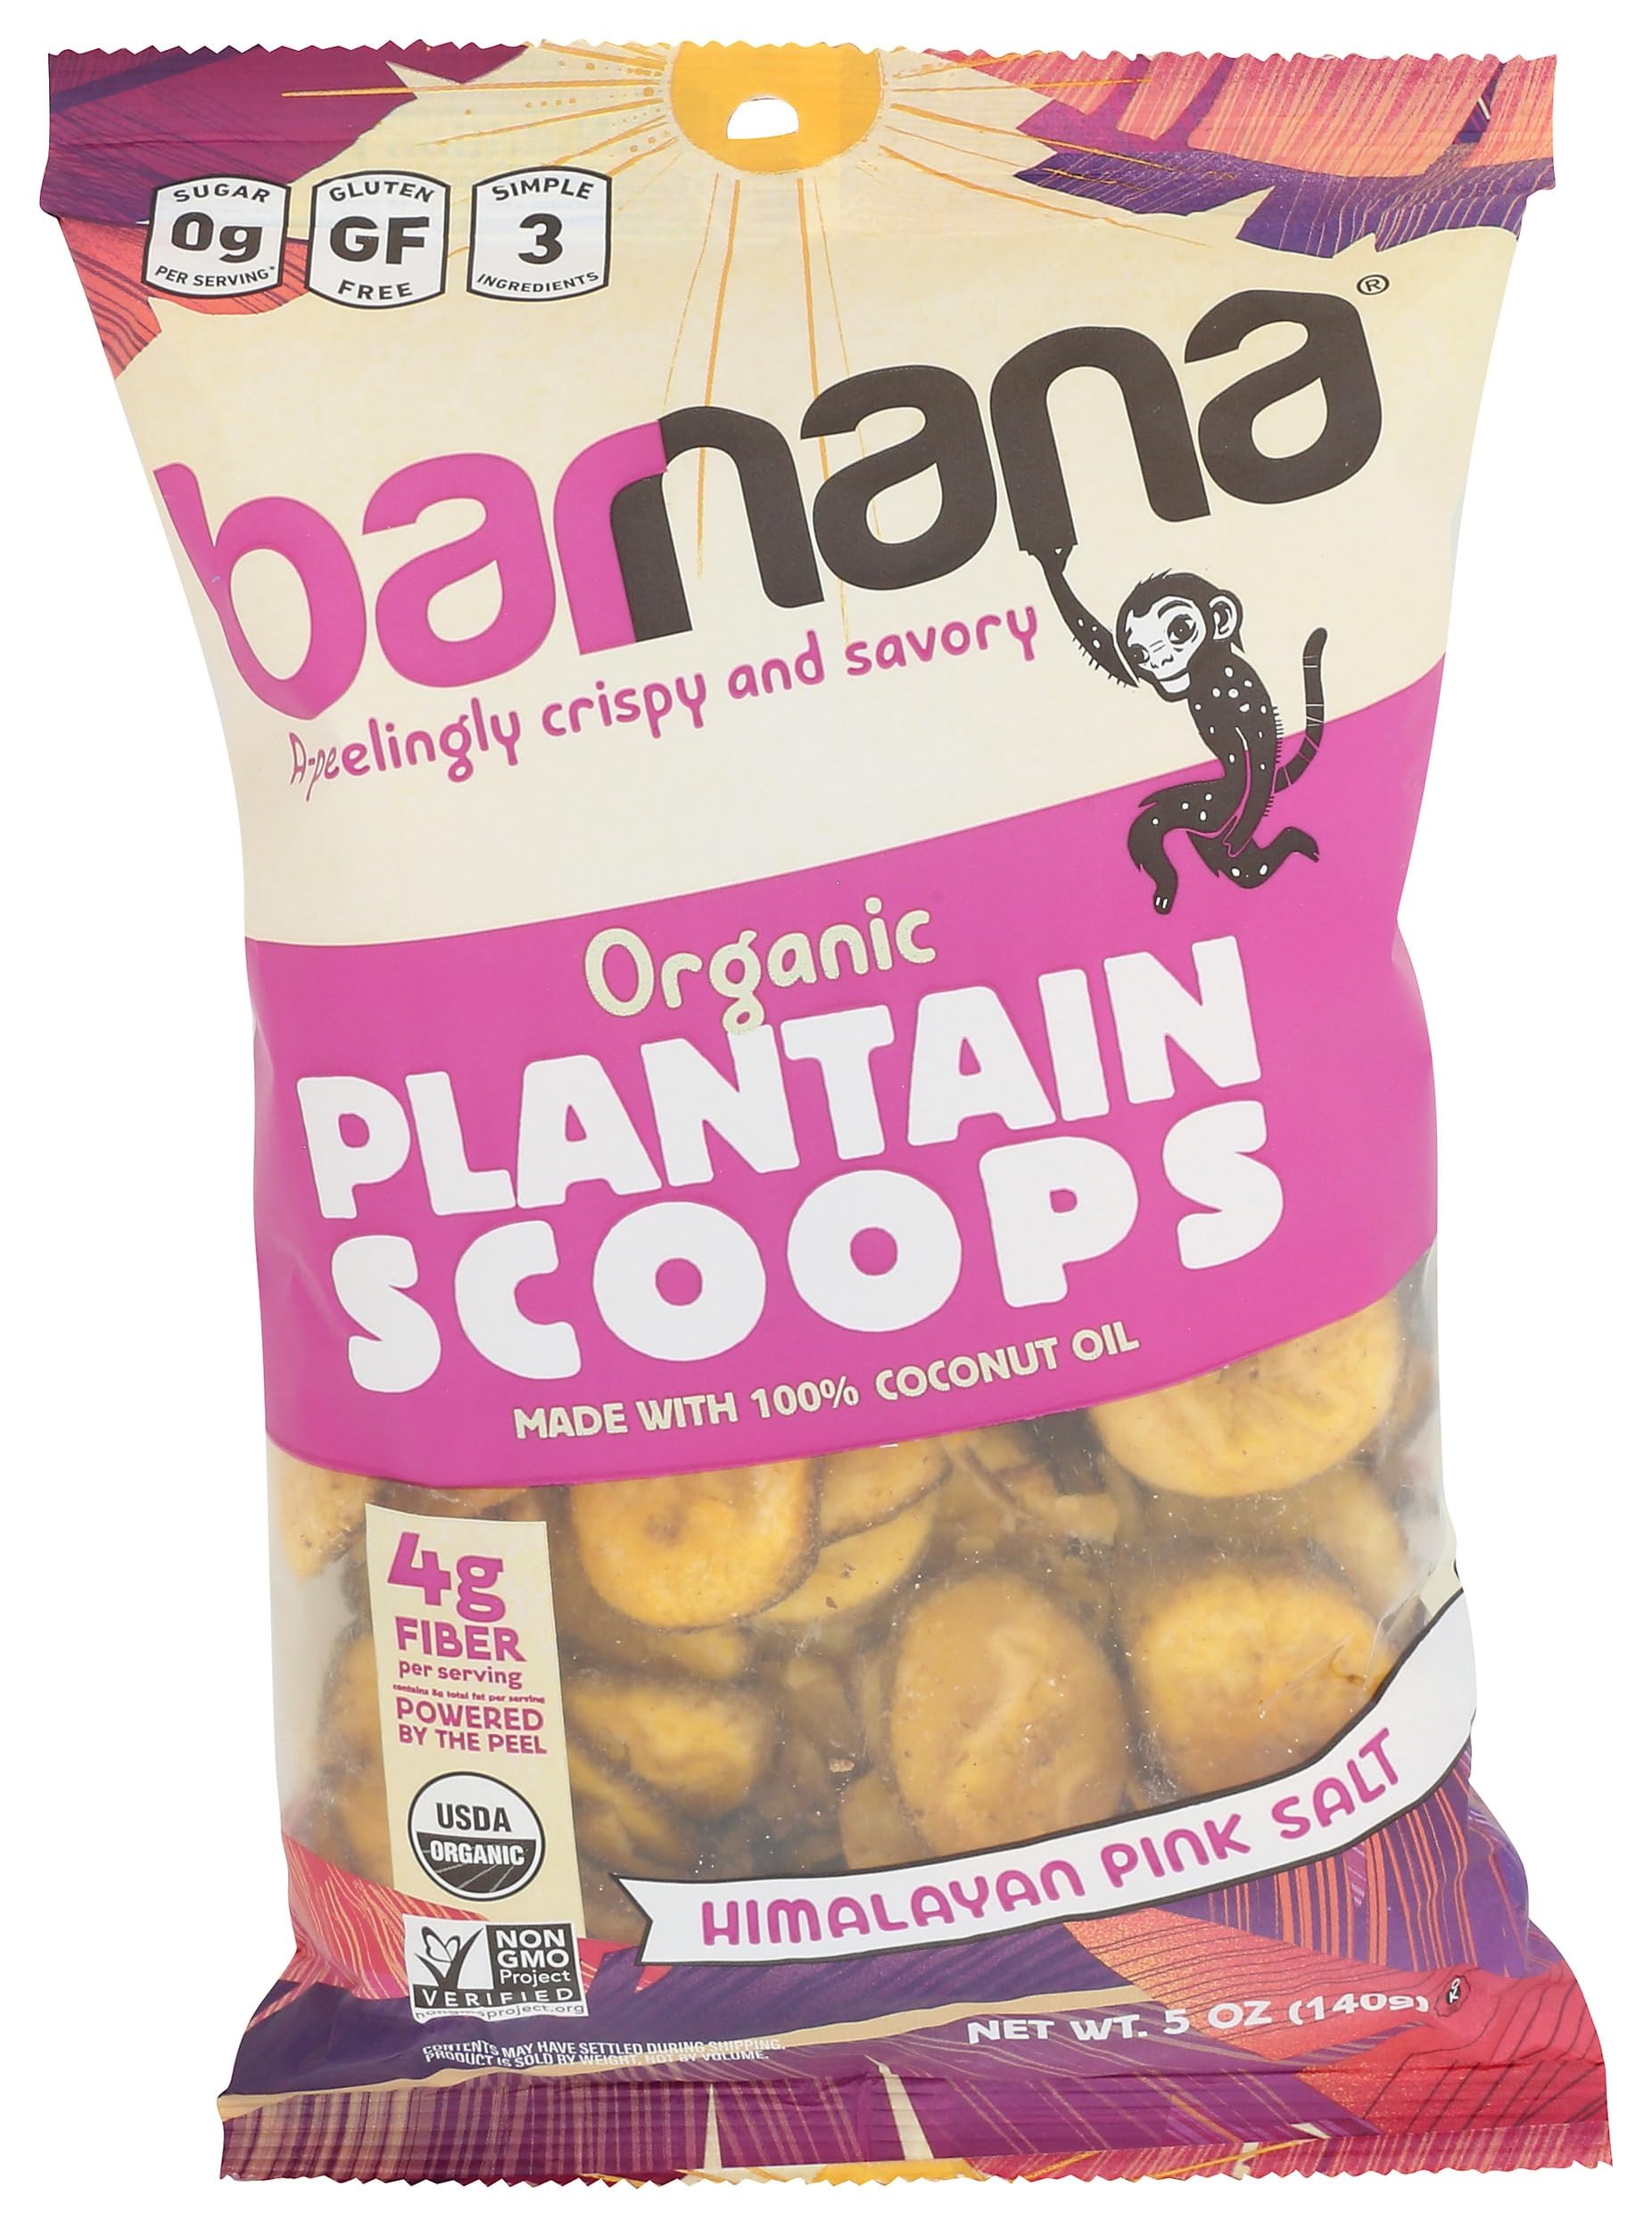
Item Name: Generic B.arnana Plantain Scoops Pink Salt 5 oz (Pack of 6)
Bullet Point 1: High-Quality Ingredients: Crafted with the finest, premium ingredients to ensure a delicious and natural flavor, providing a truly indulgent snacking experience.
Bullet Point 2: Ideal for Sharing: Conveniently packaged for sharing, making it easy to enjoy these snacks with friends and family during gatherings, parties, or any casual get-together.
Bullet Point 3: Convenient Packaging: Designed for on-the-go snacking, these snacks are perfectly packaged to fit seamlessly into your busy lifestyle, ensuring you always have a tasty treat within reach.
Bullet Point 4: Satisfaction Guaranteed: Your satisfaction is our priority. We stand behind the quality of our snacks with a satisfaction guarantee, ensuring you can enjoy with confidence knowing you're getting a premium product.
Product Description: Boost your digestive health with these berry-flavored probiotic gummies, perfect for a delicious and convenient supplement.
Value: 5.0
Unit: Ounce

Price: 43.87